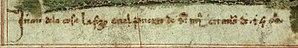
La carte de Juan de la Cosa est un planisphère dessiné en 1500 par l'explorateur et cartographe espagnol Juan de la Cosa. Elle contient la première représentation connue des territoires récemment découverts dans le Nouveau Monde. Elle est exposée au Museo Naval de Madrid.